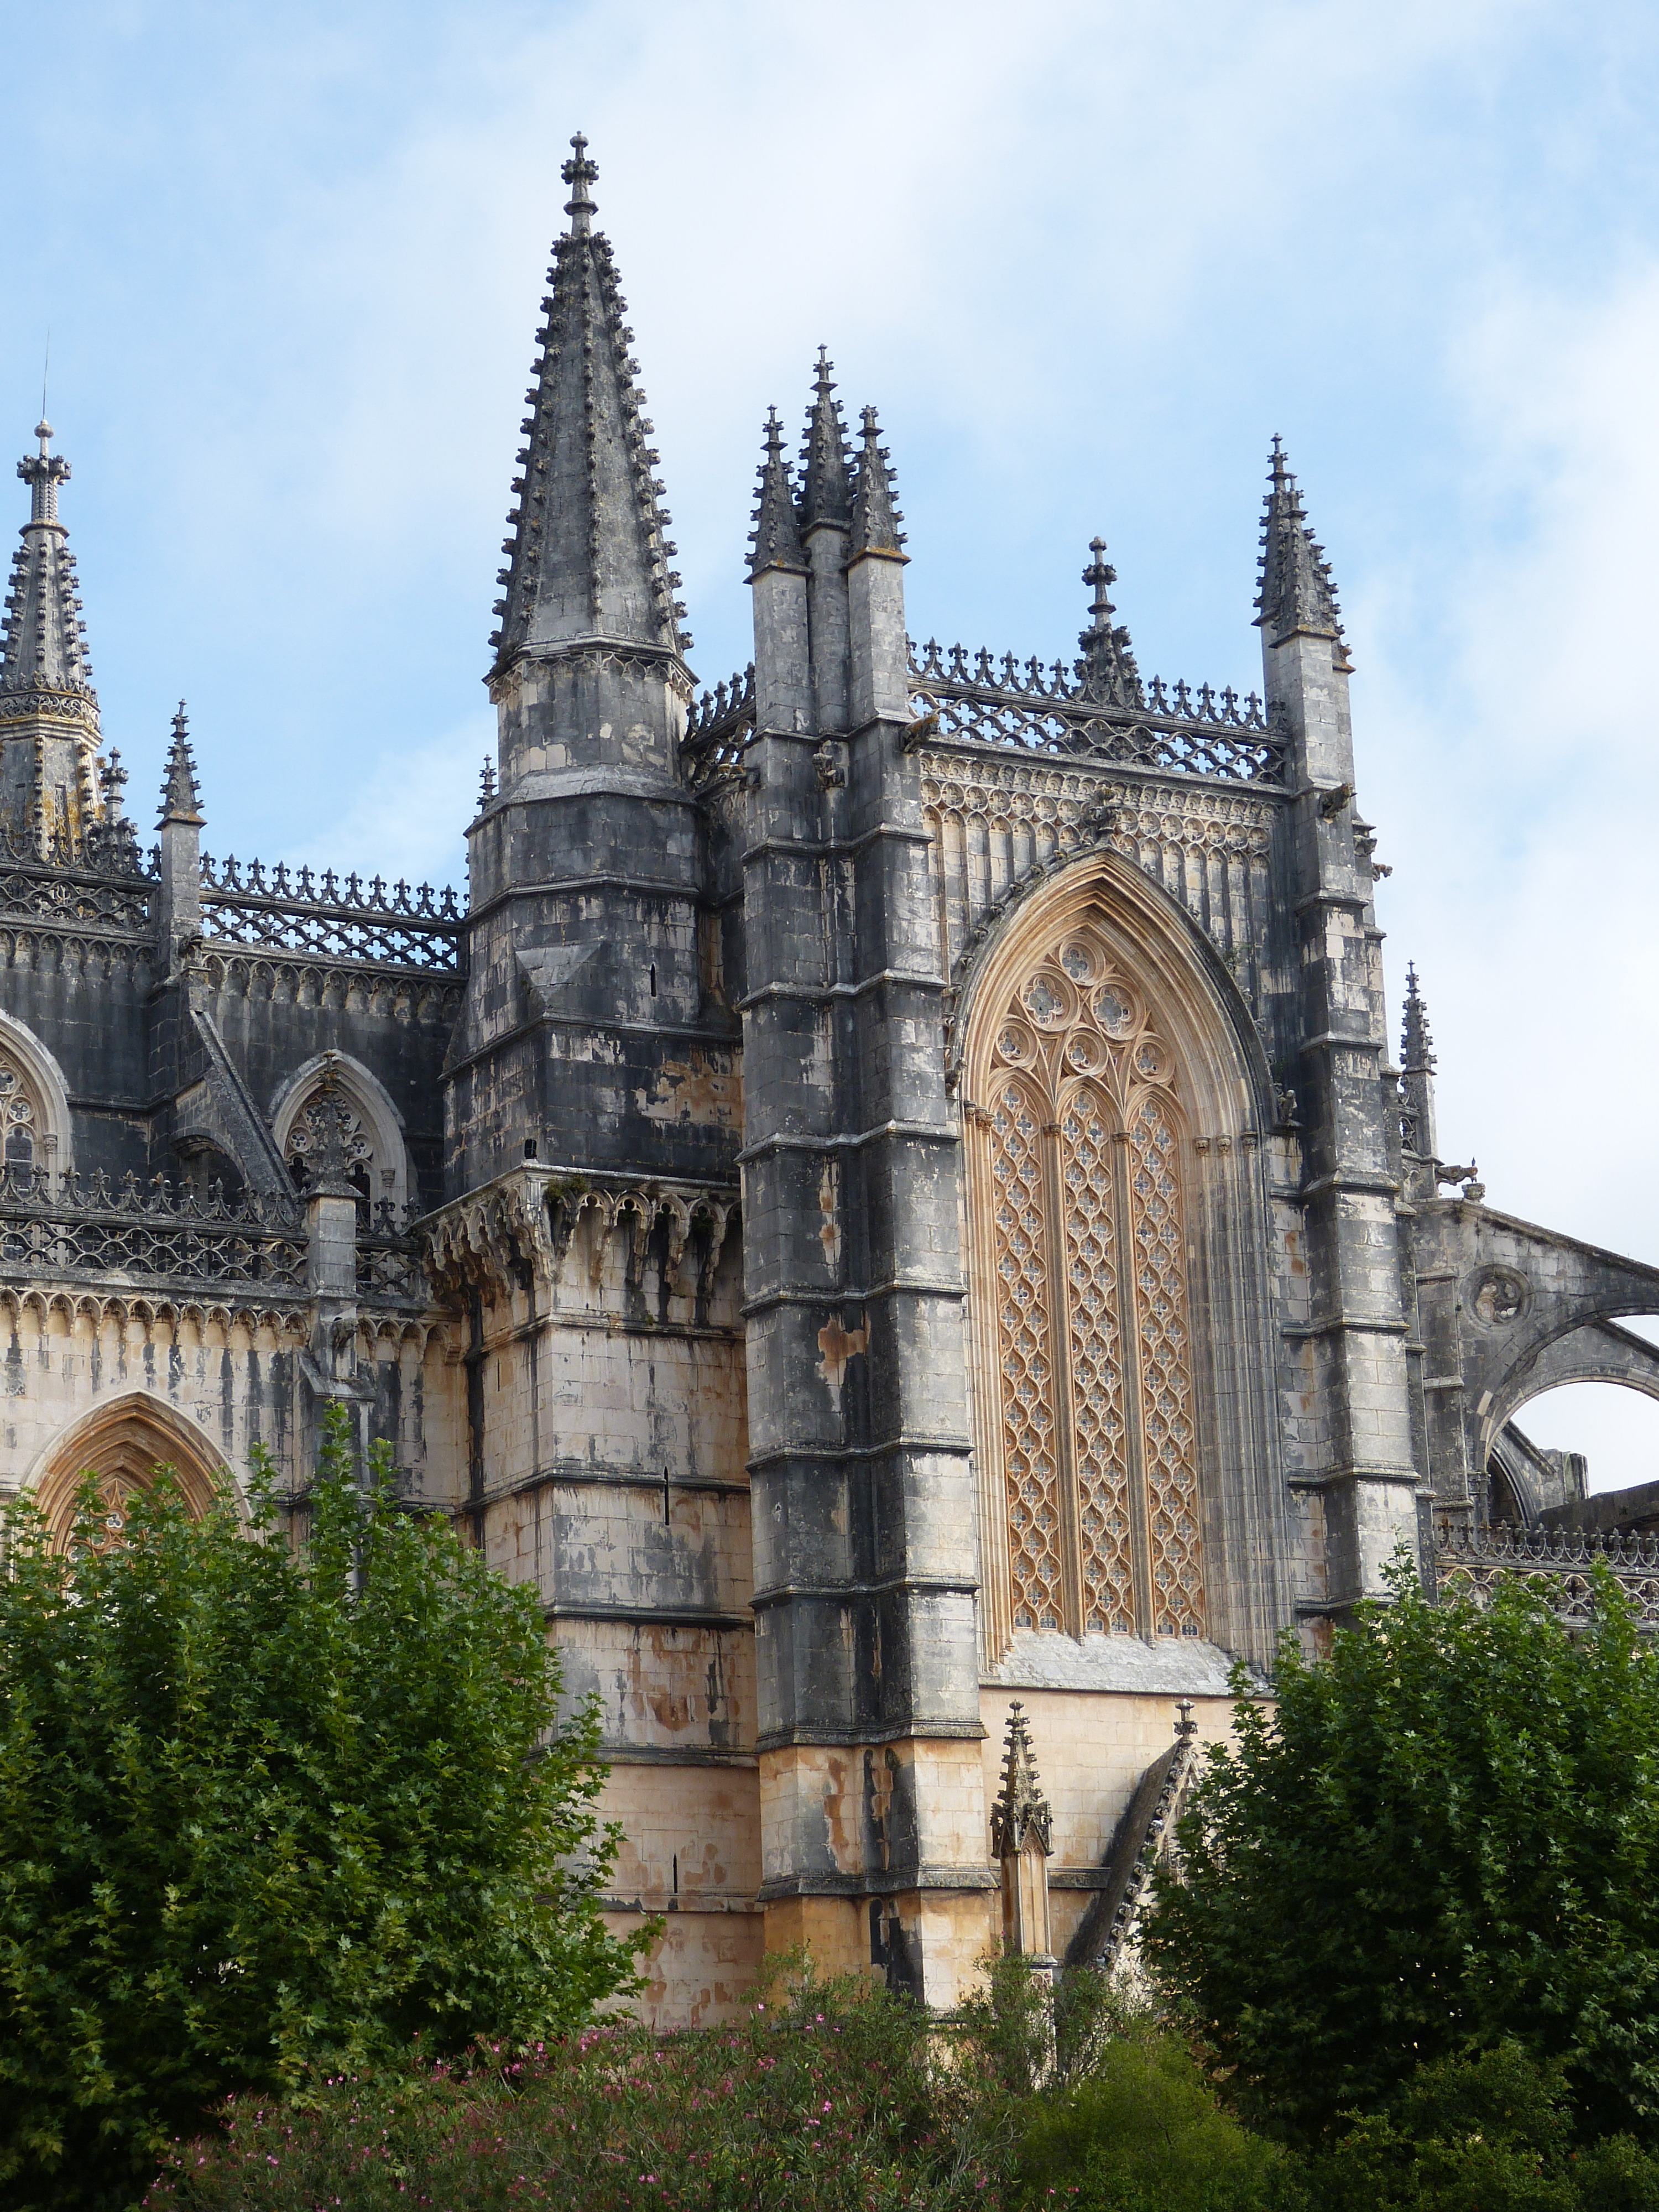
architecture, window, building, chateau, tower, landmark, church, cathedral, gothic, place of worship, spire, steeple, monastery, portugal, abbey, unesco, historically, gothic architecture, tours, world heritage site, historic site, batalha, weltkurlturerbe